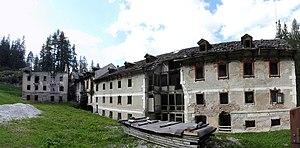
San Candido est une commune d'environ 3 400 habitants située dans la province autonome de Bolzano dans la région du Trentin-Haut-Adige, dans le nord-est de l'Italie. Marktgemeinde depuis 1303, San Candido est aujourd'hui une petite ville touristique des Dolomites. Incluse dans le parc naturel de Tre Cime, son économie est très liée aux activités de sports d'hiver et d'été de sa station de ski.